The Amazing Race 8

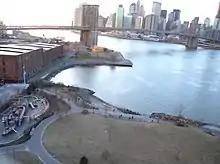
The Starting Line of "The Amazing Race: Family Edition" was at Empire–Fulton Ferry State Park close to the Brooklyn Bridge in New York City.

The eighth season of "The Amazing Race" spanned . This season placed much less emphasis on international travel as numerous legs were contained within the continental United States, and all locations were in North America, with Panama and Costa Rica visited for the first time. Filming began on July 7, 2005, with reports of the show at Washington Crossing State Park in New Jersey. From July 12 to July 13, teams were in Alabama. Filming concluded after 25 days on July 31.